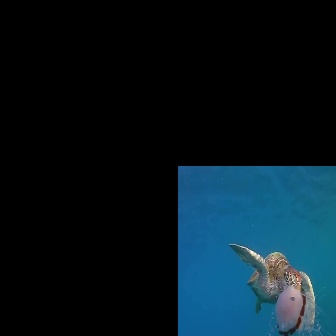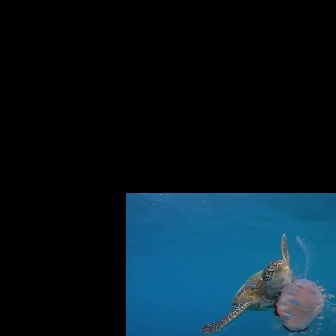
  Please identify the target specified by the bounding box [228,242,315,329] in the first image and locate it in the second image. Return the coordinates in [x_min,y_min,x_max,y_max] format.
Answer: [199,233,300,334]